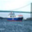
Label: ship